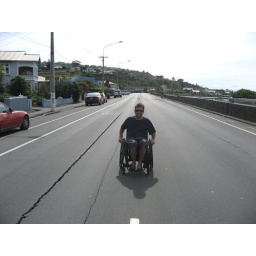
When the road is closed to car wheel chairs take over